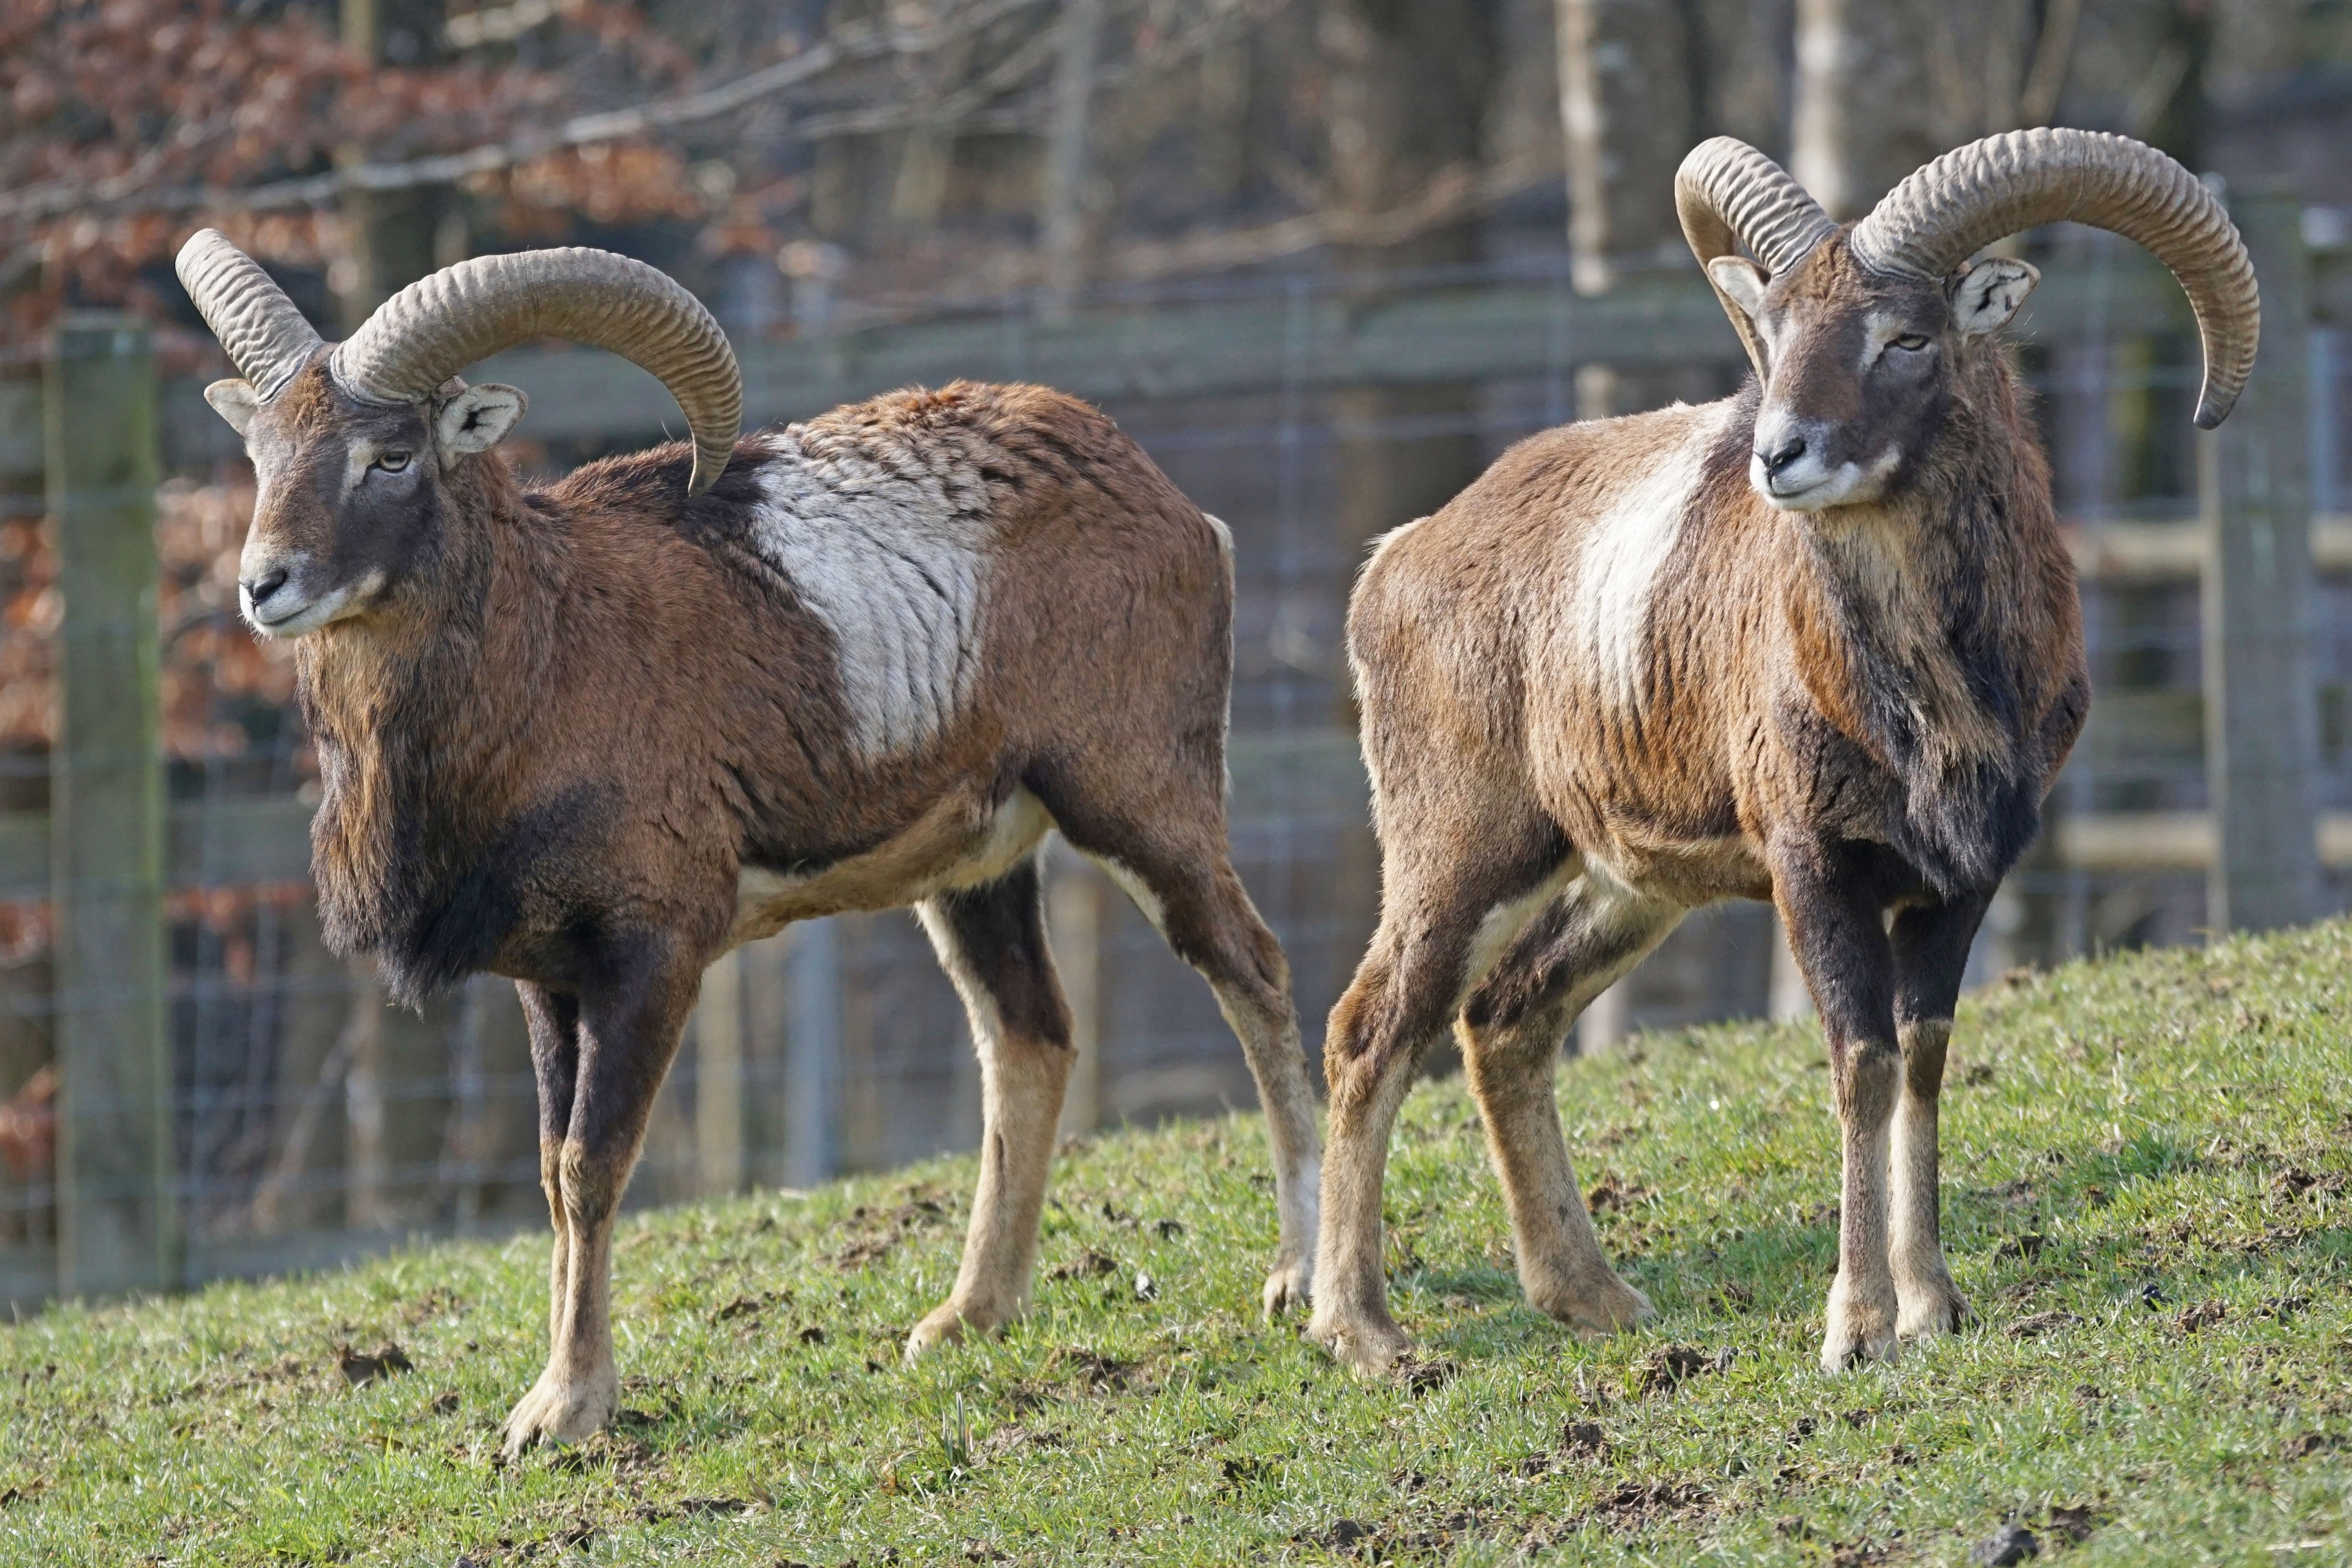
animal, wildlife, horn, herd, pasture, sheep, mammal, fauna, goats, vertebrate, creature, sheeps, horns, ruminant, paarhufer, wildlife photography, horned, bighorn, mouflon, barbary sheep, cow goat family, argali